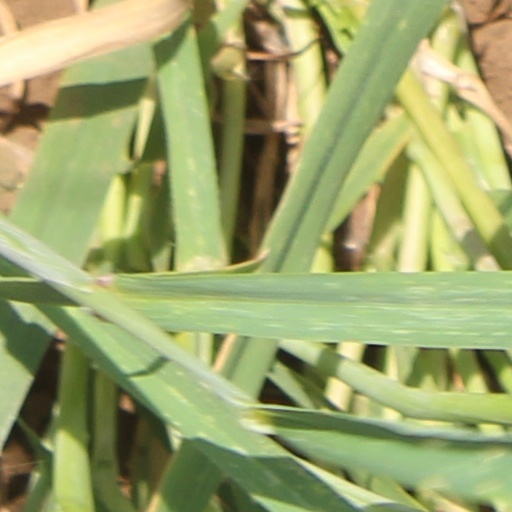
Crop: wheat